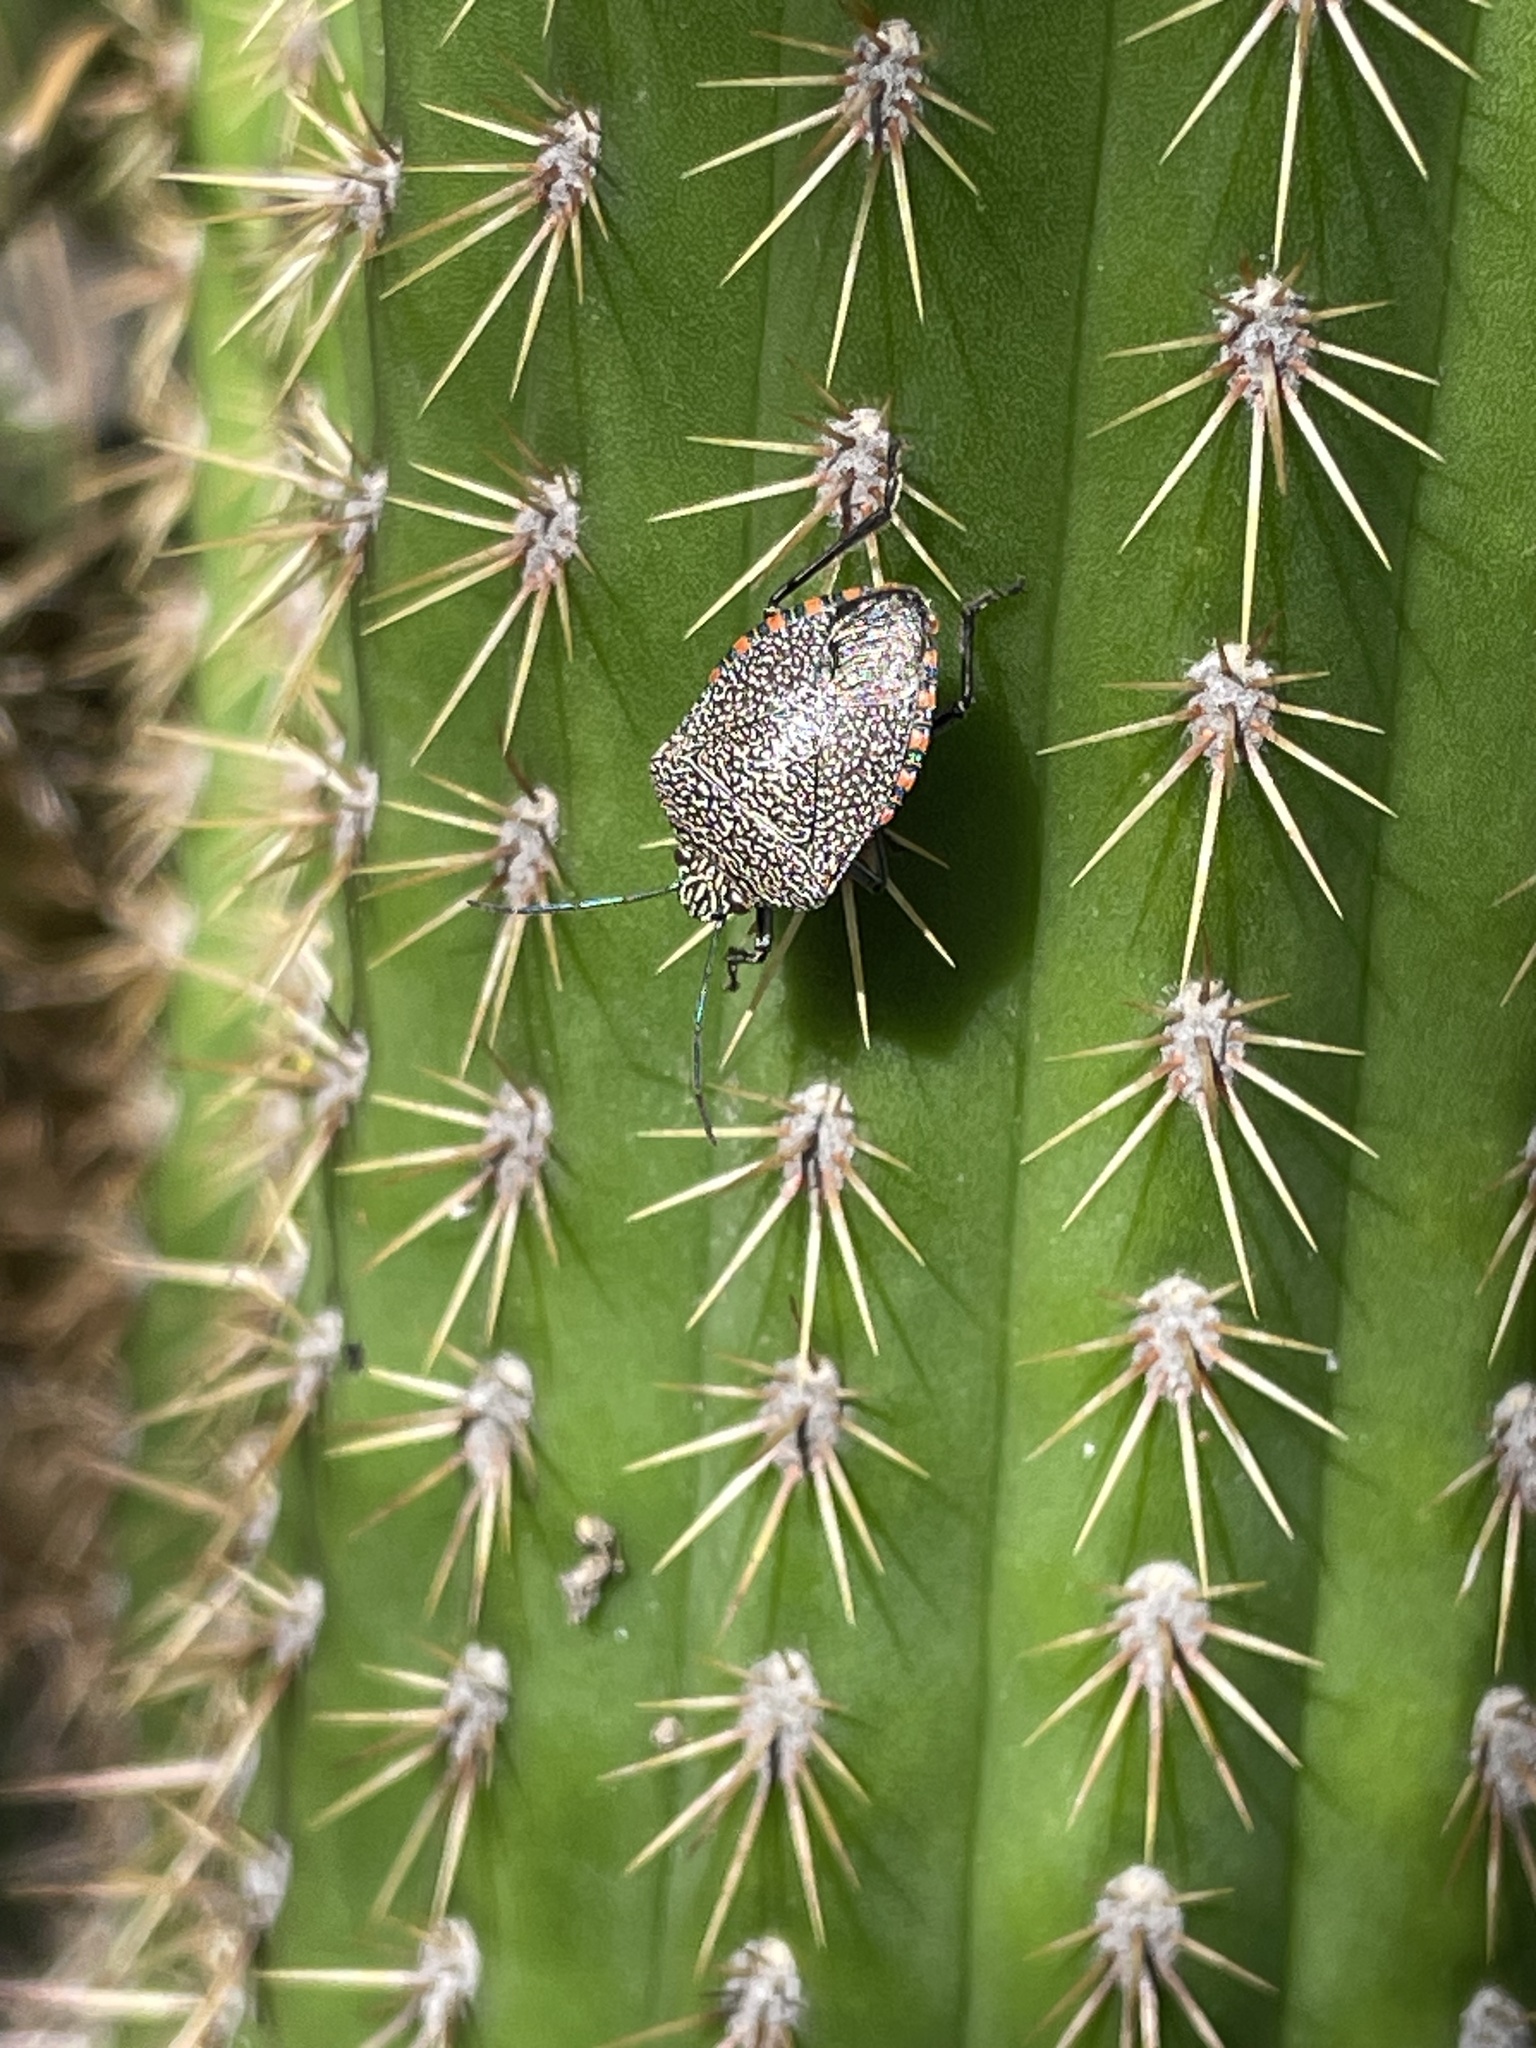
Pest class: stink_bug